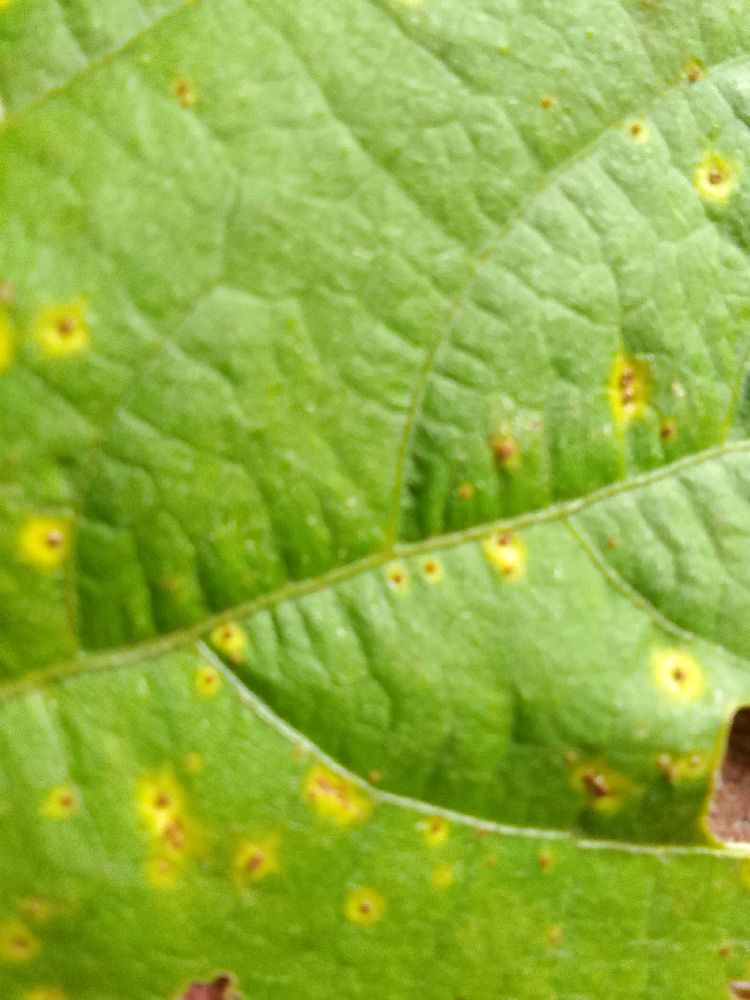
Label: rust